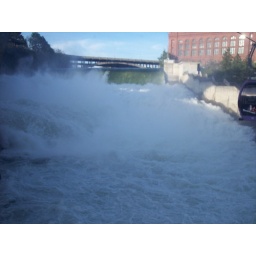
I took this photo because the water was so high and running so fast the river was actually flooding in spots.